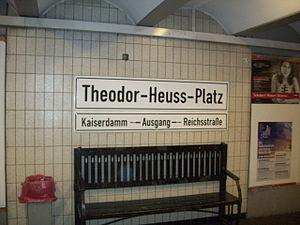
Theodor-Heuss-Platz est une station du métro de Berlin, située sur la place éponyme dans le quartier de Westend. La station est sur la ligne souterraine U2.